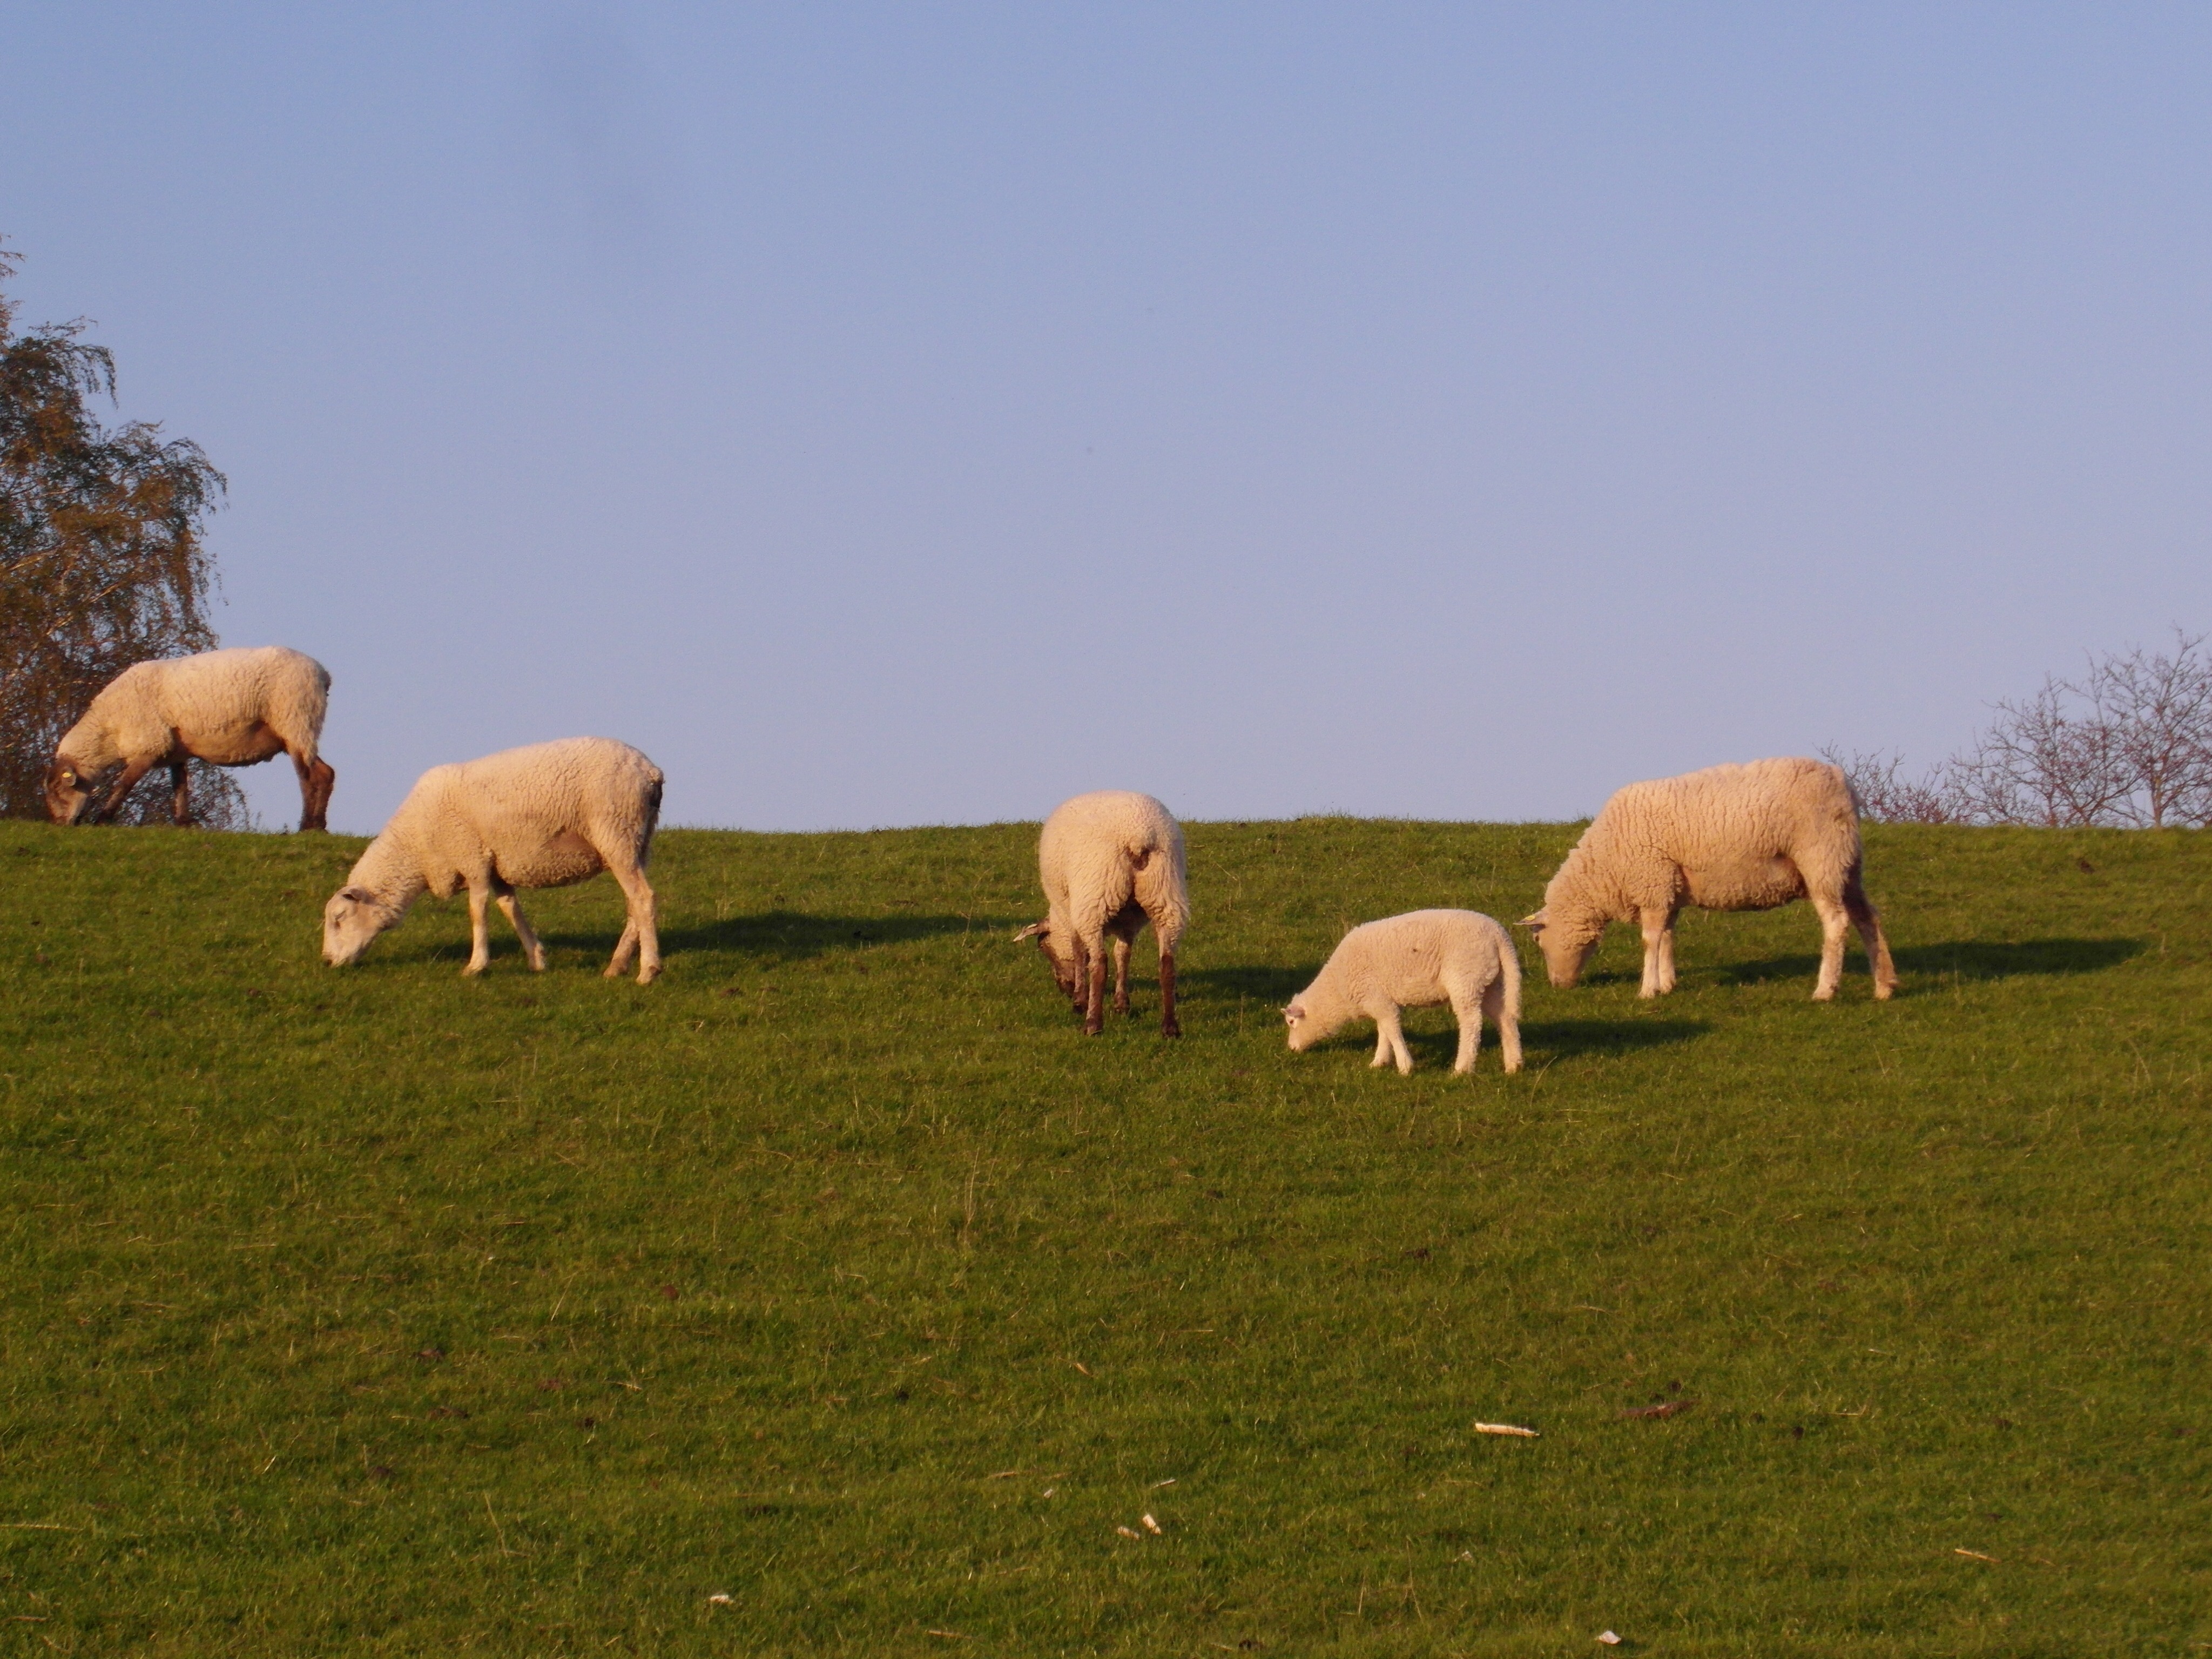
grass, field, farm, meadow, prairie, spring, herd, pasture, grazing, sheep, mammal, fauna, plain, grassland, sheeps, ecosystem, elbe, rural area, dike